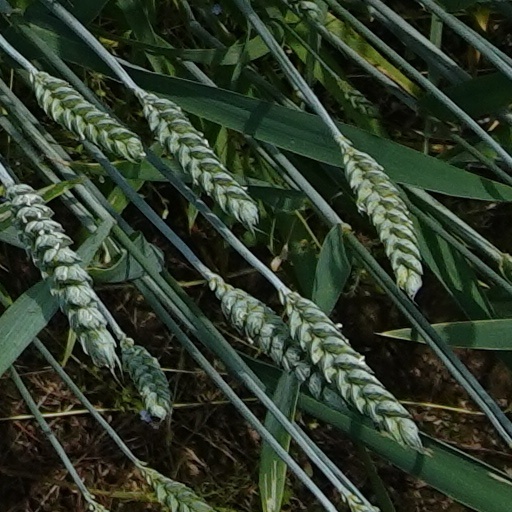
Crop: wheat